AMC AMX

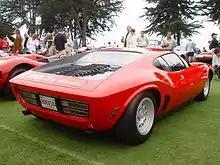
Mid-engined AMC AMX/3

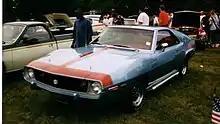
1971 AMX concept car

A third-generation AMX concept car, the AMX/3, debuted at the February 1970 Chicago Auto Show. Engine-less and fashioned in fiberglass, the original AMX/3 prototype was a "push-mobile" show car only. Introduced in Rome in March 1970, the functional steel prototype was constructed by Giotto Bizzarrini, Salvatore Diomante, and Giorgetto Giugiaro of Italdesign.